James William Troup

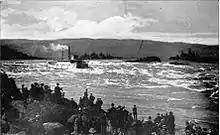
"Hassalo" running Cascades of the Columbia, May 26, 1888

On May 26, 1888, Troup took the sternwheeler "Hassalo" through the Cascades of the Columbia, covering the six miles of whitewater in just seven minutes. Other captains had come through the Cascades, and even bested Troup's time in doing so, as had notably Captain John McNulty (steamboat captain) in the "R.R. Thompson" over a half decade earlier and with a speed of steamboat passage through the rapids never again attained. Unlike the record run of the "Thompson", though, the famous run of the "Hassalo" was witnessed by 3,000 people and made the subject of a well-known photograph.